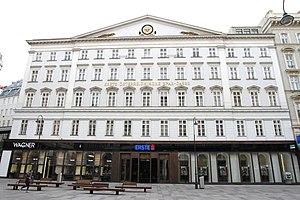
Erste Bank est une entreprise autrichienne ayant fait partie de l'indice ATX.